Artur Pătraș

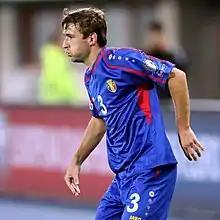
Pătraș with Moldova in 2015

Artur Pătraș (born 1 October 1988) is a Moldovan footballer who plays as a midfielder for Moldovan Liga 1 club Iskra Rîbnița.